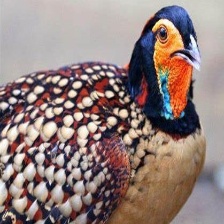
Species: CABOTS TRAGOPAN
Scientific name: TRAGOPAN CABOTI